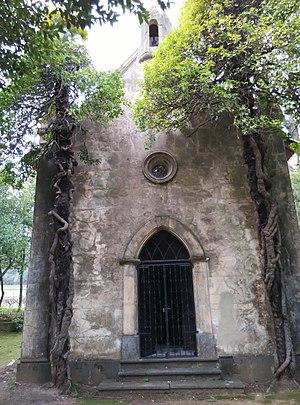
La chapelle du château Minuty à Gassin (Côte d'Azur, France)
Le Château Minuty est un domaine viticole de 170 hectares situé à Gassin, dans la presqu’île de Saint-Tropez.
Gassin est une commune française située près de Saint-Tropez, dans le département du Var en région Provence-Alpes-Côte d’Azur.